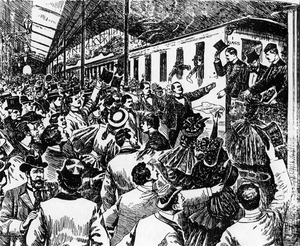
L'expédition polaire de 1897 de S. A. Andrée fut une tentative tragique de rejoindre le pôle Nord. Elle entraîna le décès de ses trois participants.